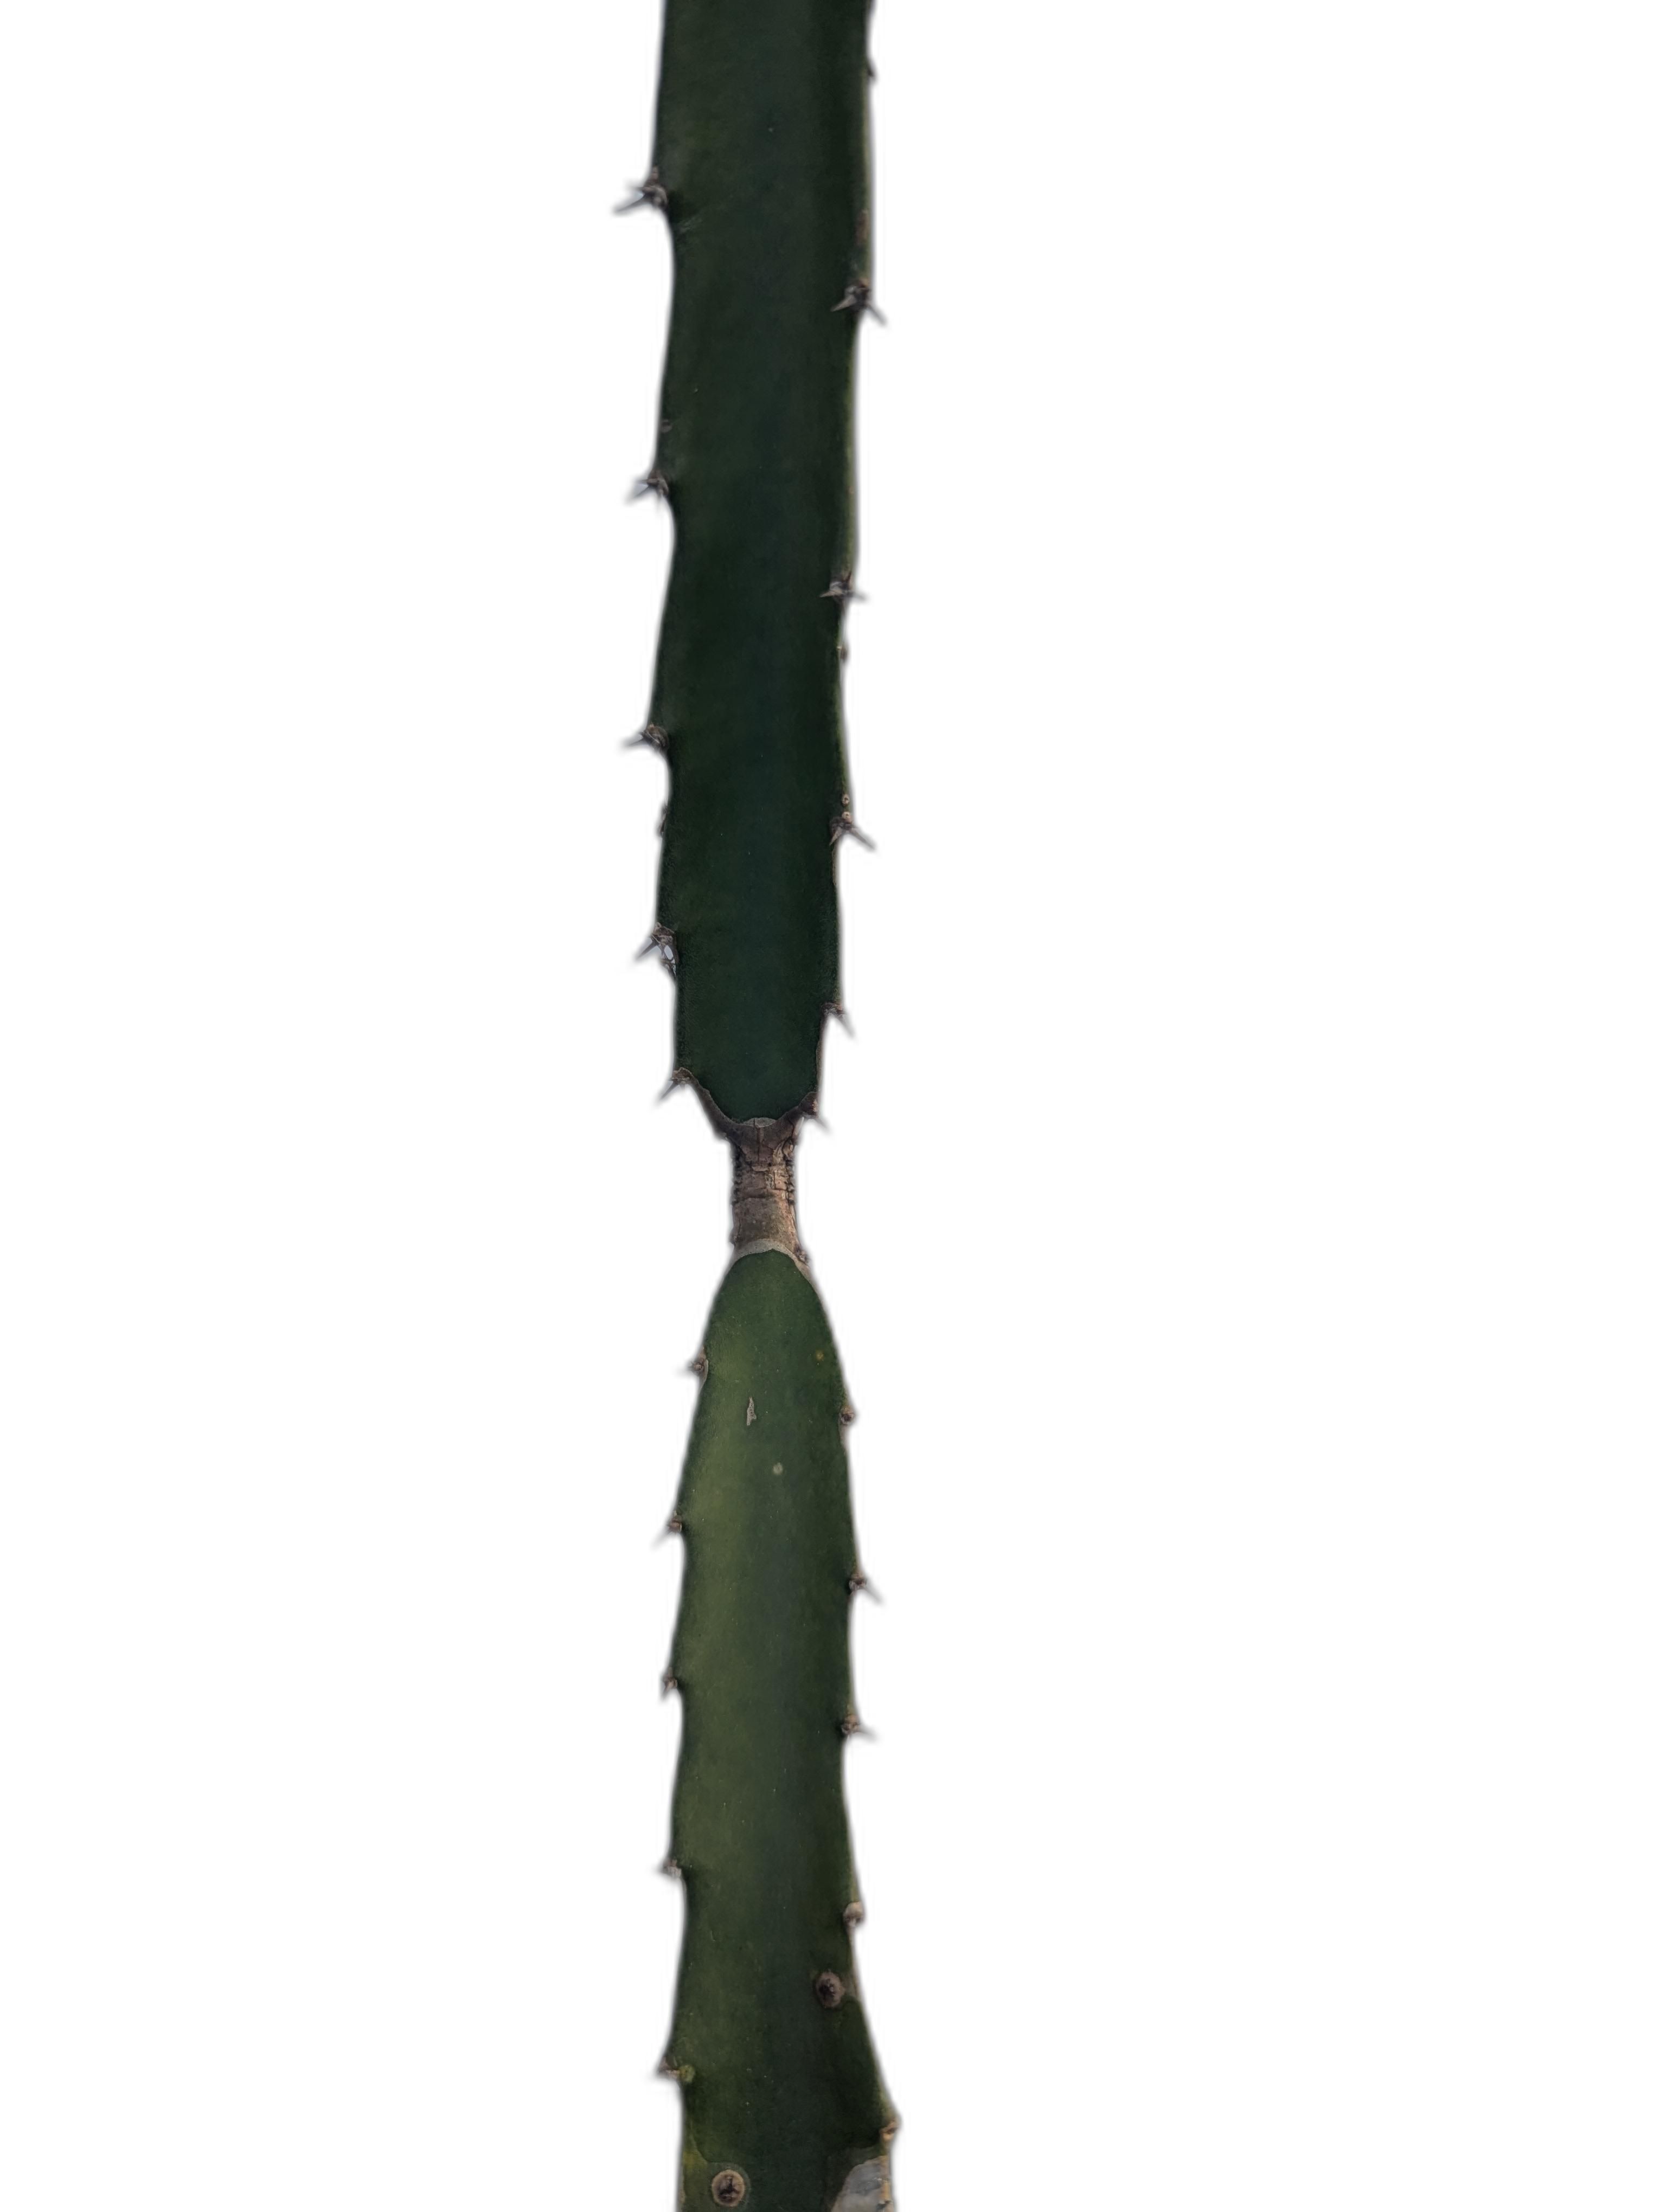
Label: Good leaf